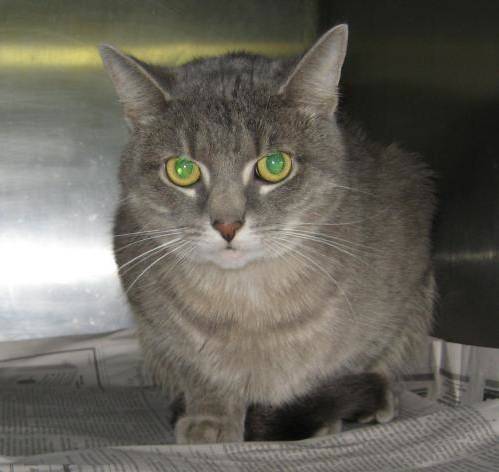
Label: cat